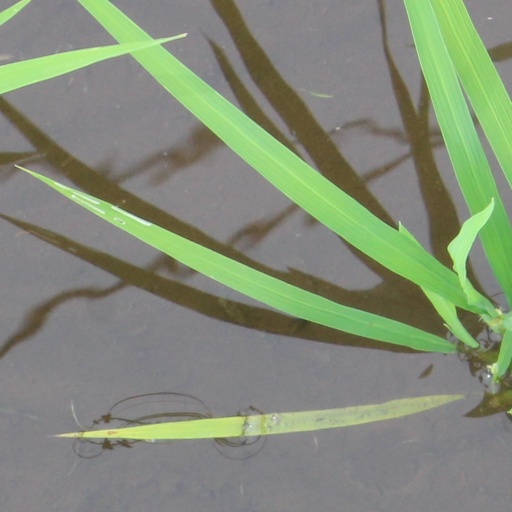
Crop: rice